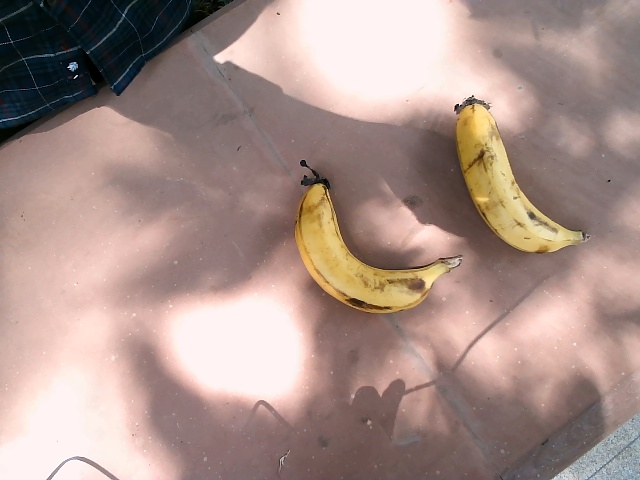
Label: Ripe_Banana